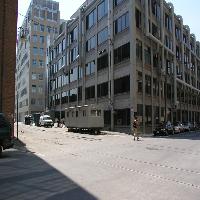
Weather: sun or clear